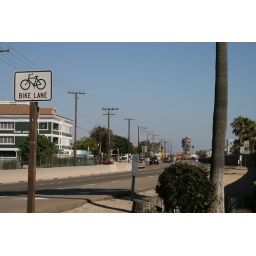
water tower house way in the background